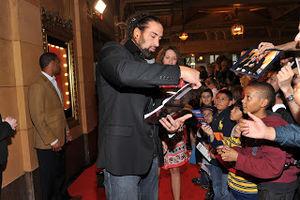
Gabriel Allan Tuft est un catcheur américain né le 1ᵉʳ novembre 1978 à Laguna Beach, en Californie.